Paulie Harraka

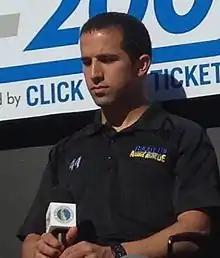
Harraka at Dover International Speedway in May 2014

Paul Peter Harraka (born September 15, 1989) is an American former professional stock car racing driver and entrepreneur. He is a graduate of Duke University and a former representative of NASCAR's Drive for Diversity program.